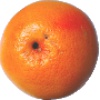
Label: pink_grapefruit